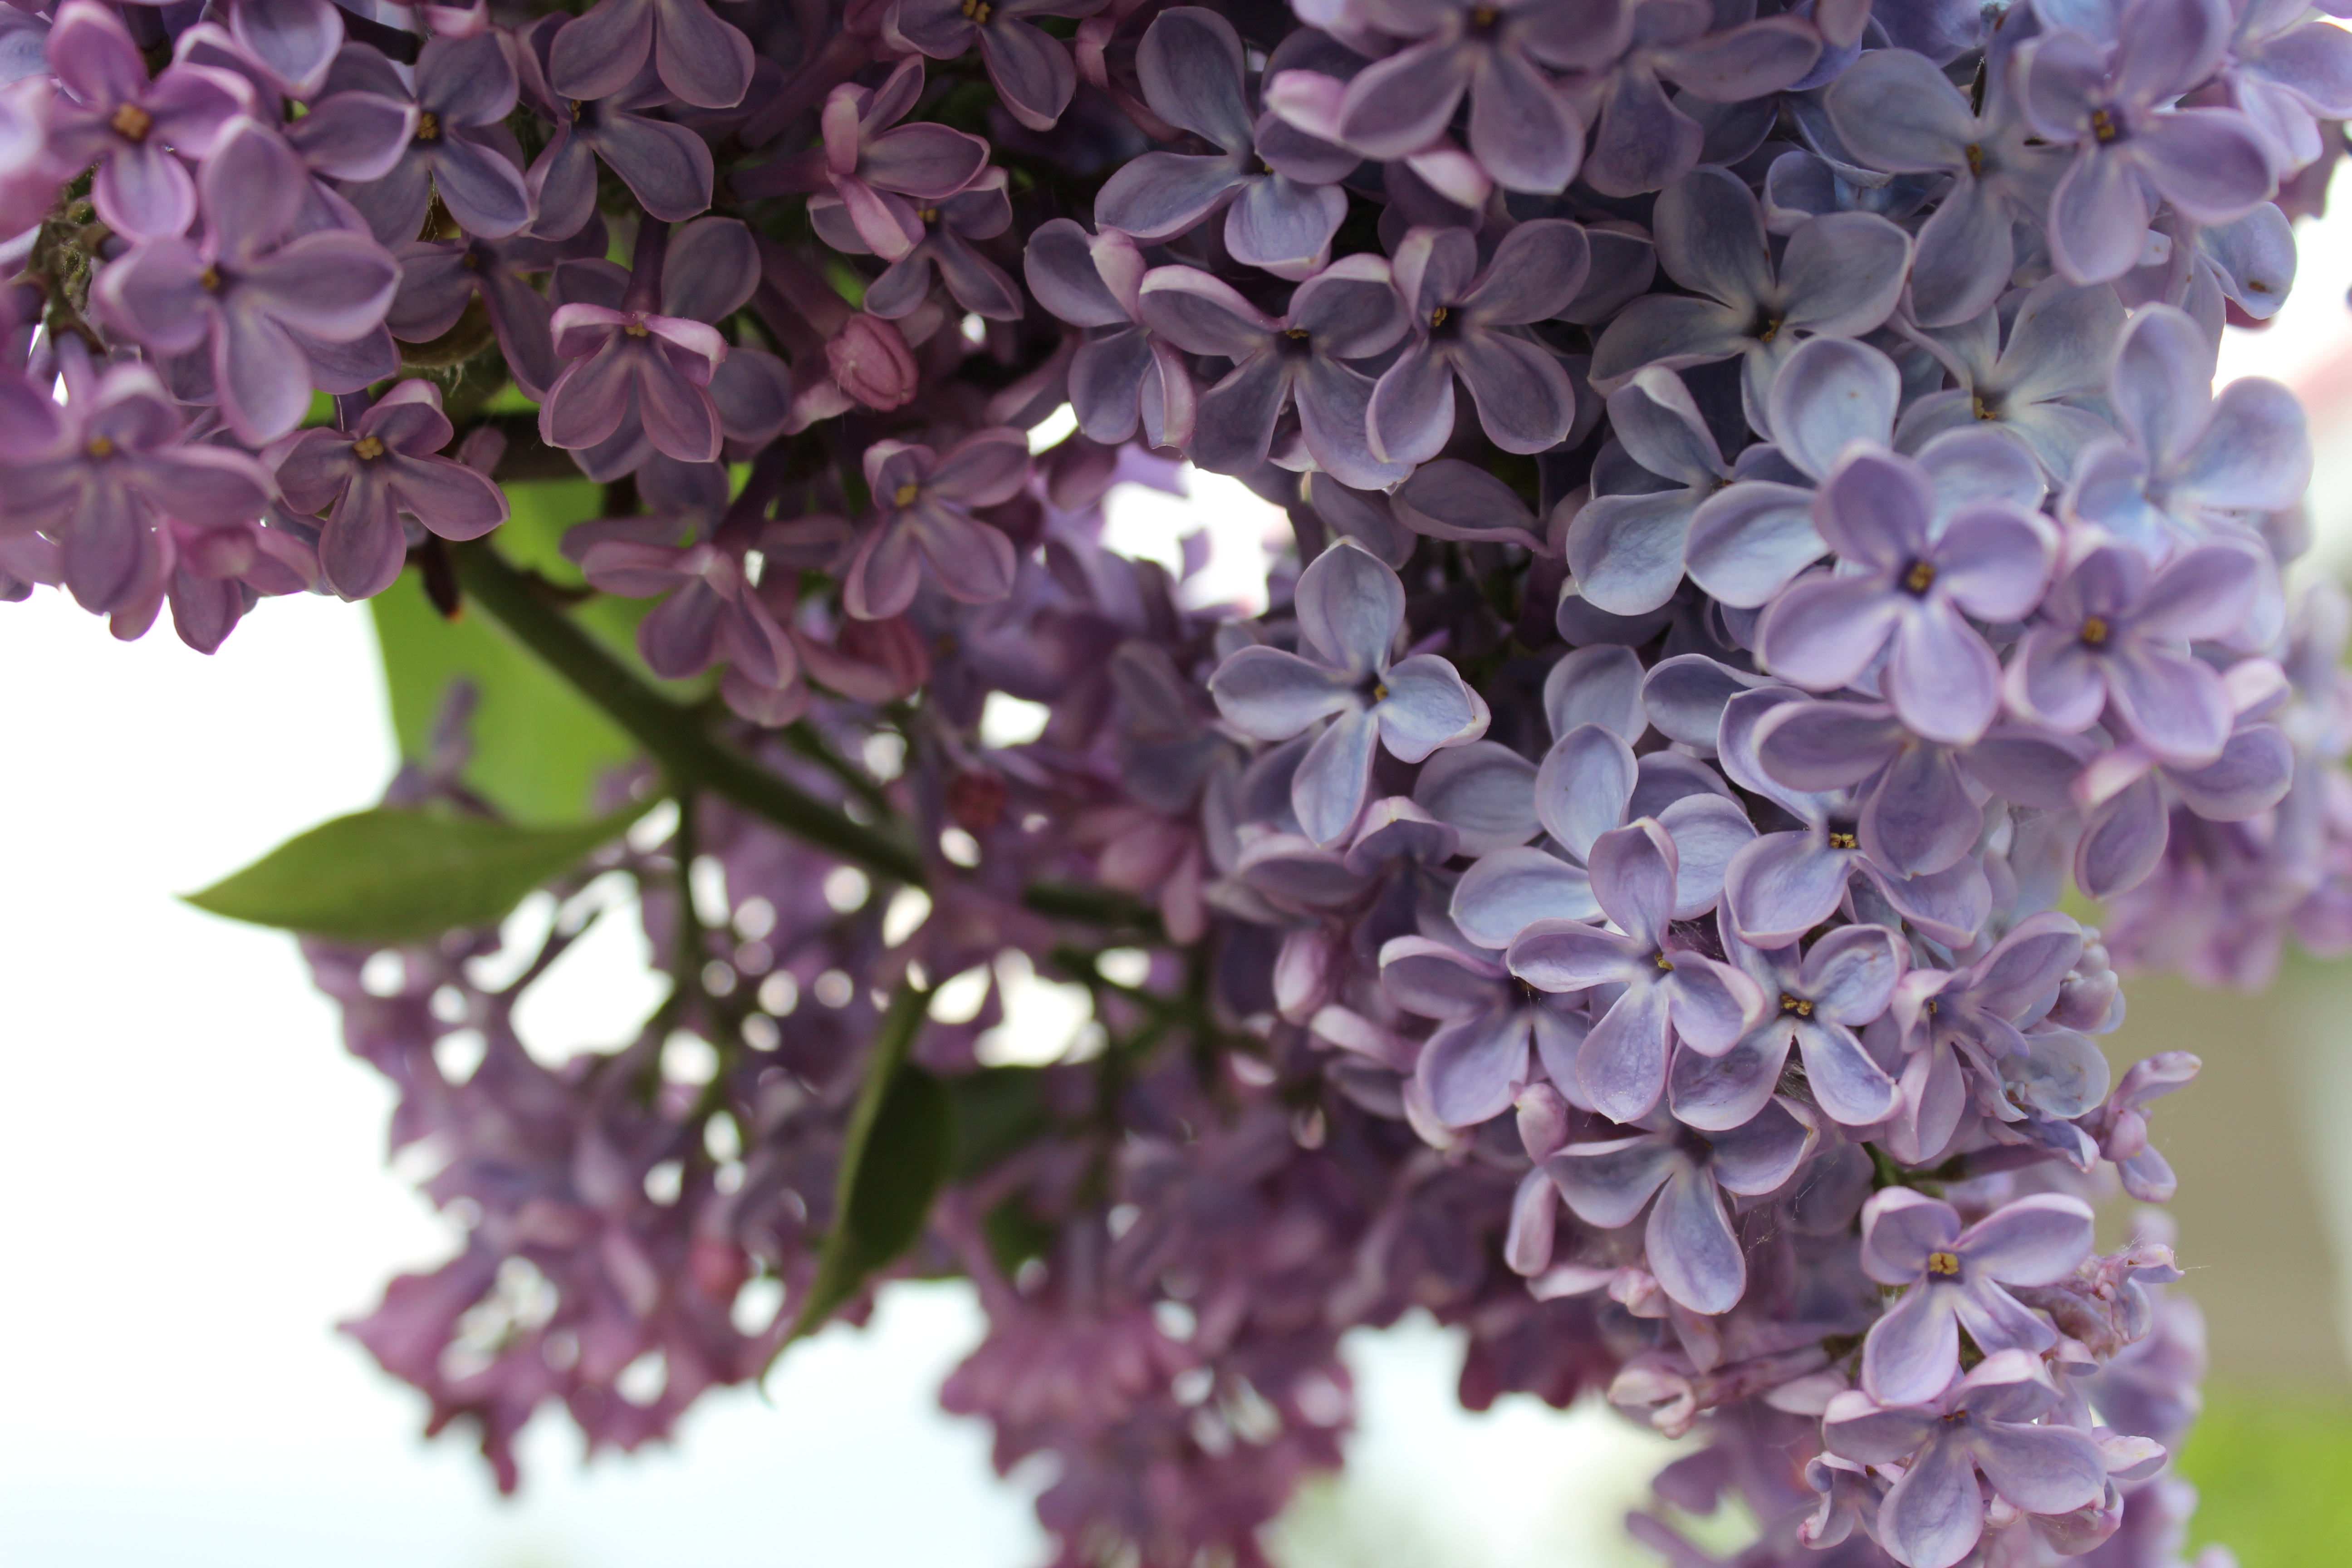
nature, branch, blossom, plant, flower, purple, petal, botany, flora, flowers, wild flowers, shrub, lilac, summer flowers, garden flowers, flowering plant, beautiful flowers, land plant